French invasion of Malta

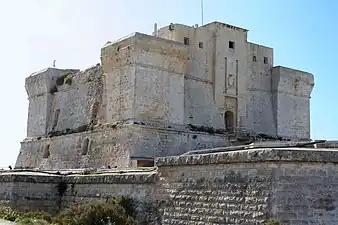
Fort Rohan, which fell to the French after some resistance

The French fleet was sighted off Gozo on 6 June, and Hompesch summoned a council of war and called out the militia. Maltese soldiers and militia led by members of the Order were responsible for the defence of the fortified cities in the Grand Harbour area: Valletta, Floriana, Birgu, Senglea and Cospicua. The other settlements and coastline were to be defended by the country militia and some knights including members of the Order's navy.